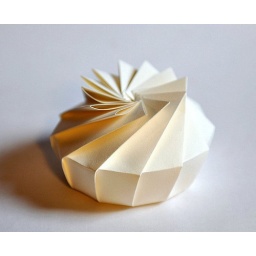
Designer: Jun Mitani. Diagram: Spherical Origami book by Jun Mitani. Folder: gailprentice. Paper: Drawing paper 130 gsm